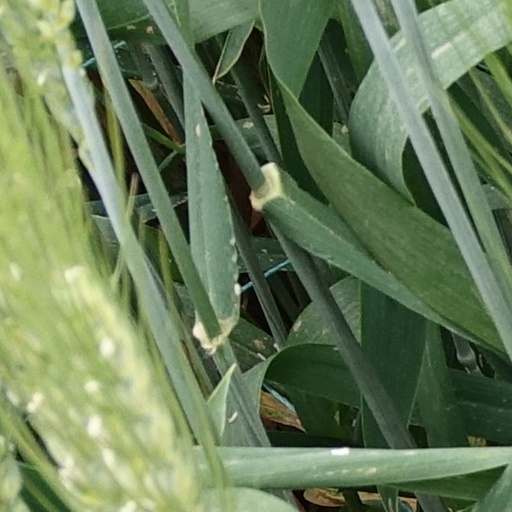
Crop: wheat